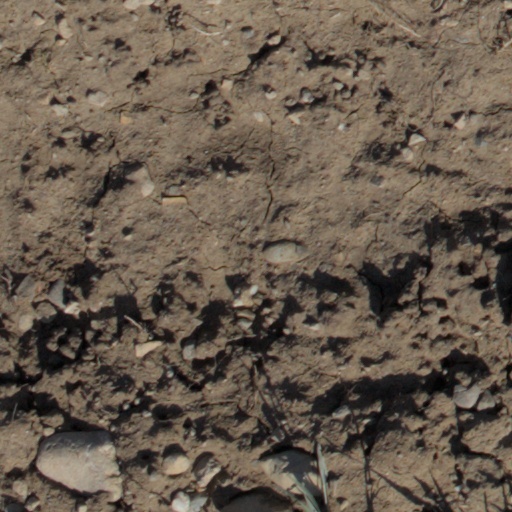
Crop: wheat